Asado

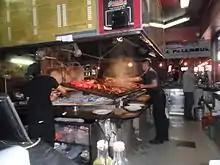
Line cooks grilling sausages, asado, and offal in Mercado del Puerto

The "asado" is usually placed in a tray to be immediately served, but it can also be placed on a brasero right on the table to keep the meat warm. "Chimichurri", a sauce of chopped parsley, dried oregano, garlic, salt, black pepper, onion, and paprika with olive oil, or "salsa criolla", a sauce of tomato and onion in vinegar, are common accompaniments to an "asado", where they are traditionally used on the offal, but not the steaks.